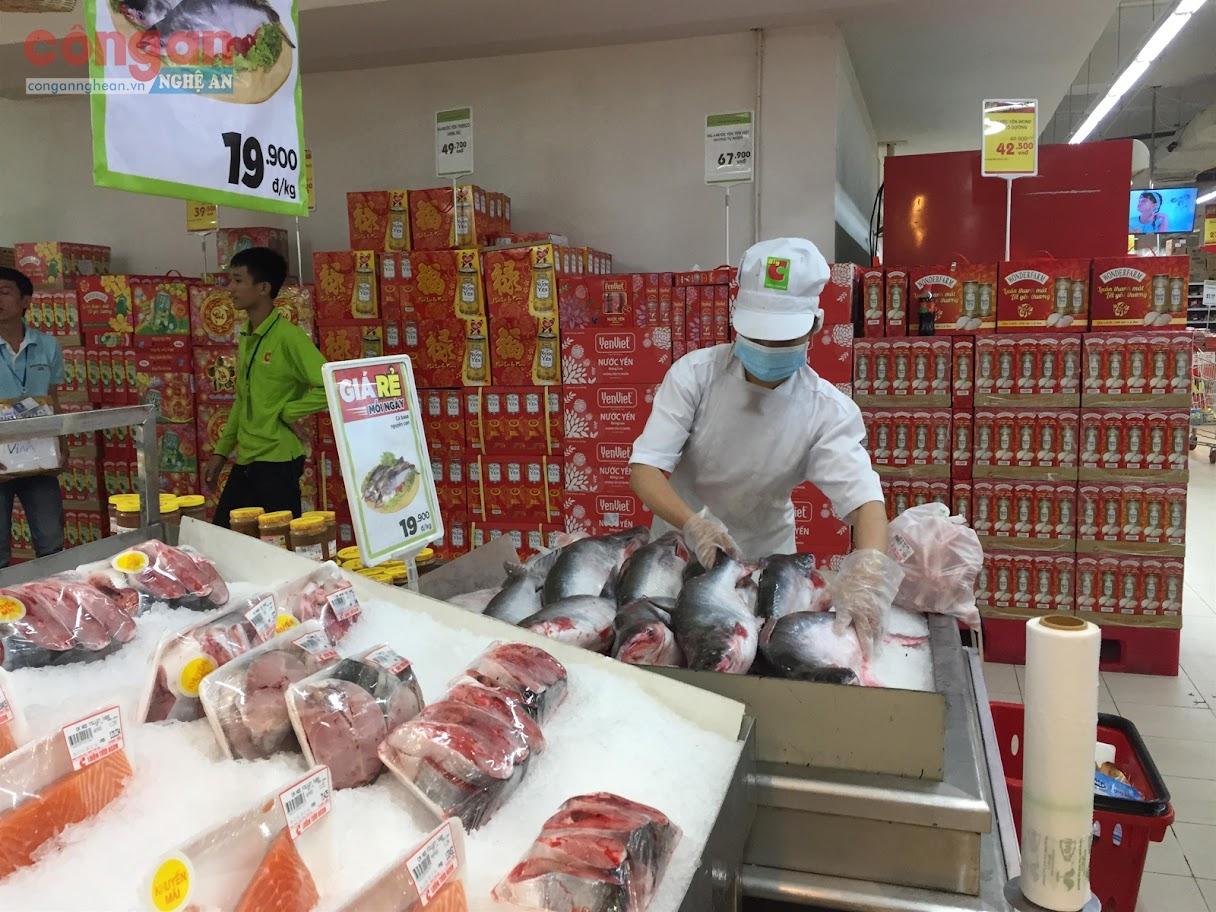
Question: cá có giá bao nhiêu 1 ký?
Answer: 19 900